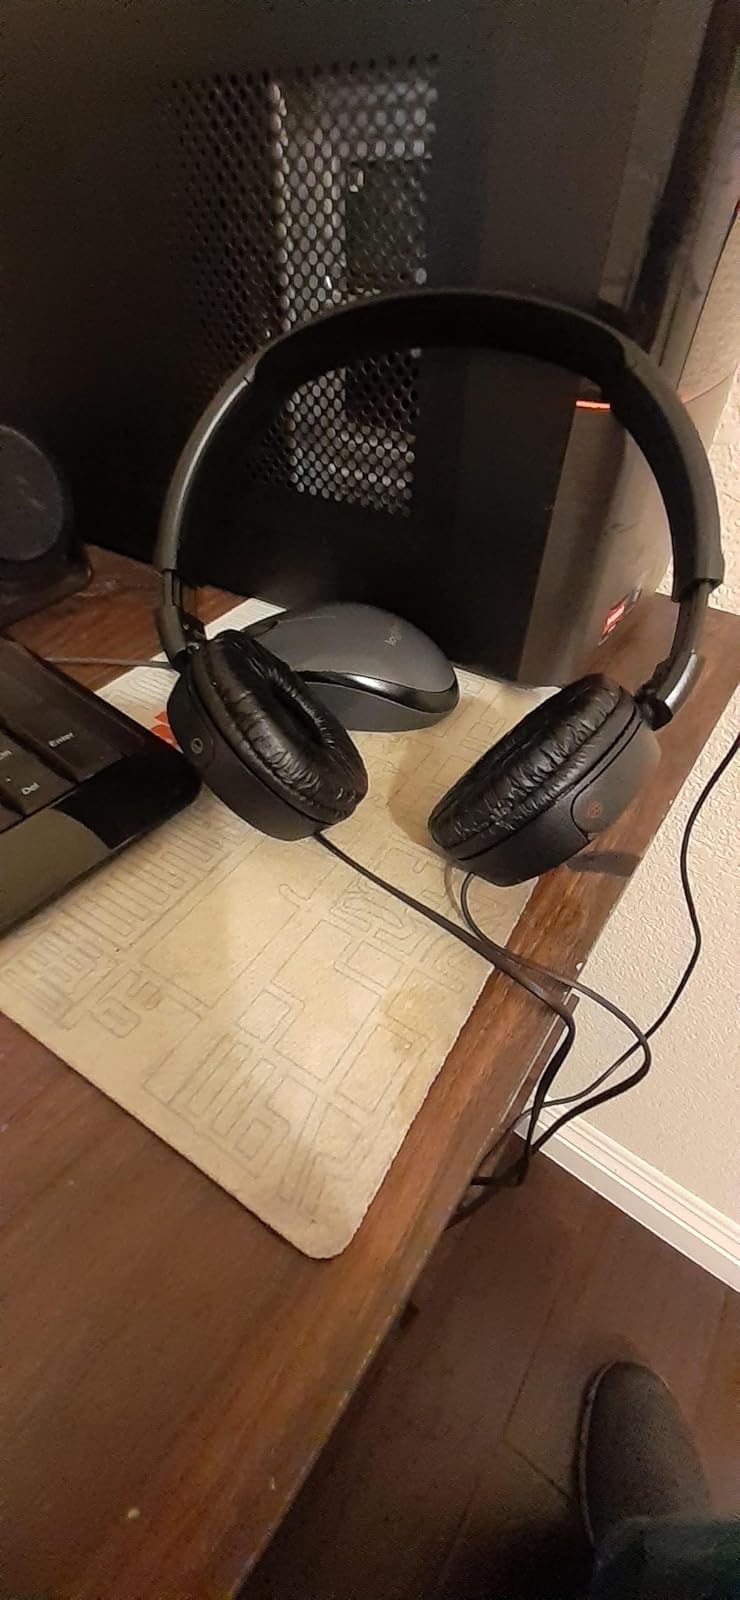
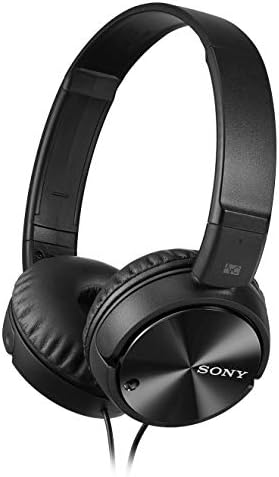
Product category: headphones
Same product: yes